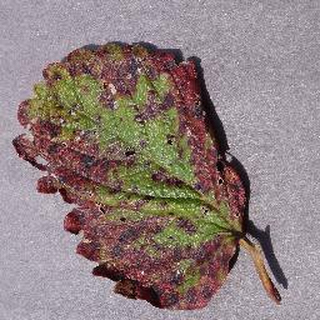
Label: strawberry_leaf_scorch